Mario Díaz-Balart

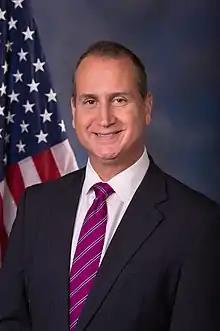
Official portrait, 2017

Mario Rafael Díaz-Balart y Caballero (born September 25, 1961) is an American politician serving as the U.S. representative for Florida's 26th congressional district. A member of the Republican Party, he was elected in 2002, and his district includes much of northwestern Miami-Dade County, including Hialeah, and much of the northern portion of the Everglades.